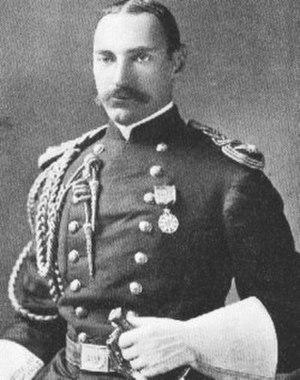
Le colonel John Jacob Astor IV, né le 13 juillet 1864 et mort le 15 avril 1912, est un homme d'affaires, inventeur, écrivain et militaire américain. Membre de l'influente famille Astor, il hérite de la fortune de ses ancêtres et gère un vaste empire financier et immobilier. Il est notamment propriétaire de l'hôtel The Waldorf-Astoria à New York. Astor s'illustre dans le domaine littéraire en écrivant un roman de science-fiction, et dépose également les brevets de plusieurs inventions de son cru. Il devient, de plus, colonel durant la guerre hispano-américaine.
Madeleine Talmage Astor Dick, née Madeleine Talmage Force le 18 juin 1893 à Brooklyn et morte le 27 mars 1940 à Palm Beach, est la deuxième épouse du milliardaire John Jacob Astor IV et une rescapée du naufrage du Titanic.